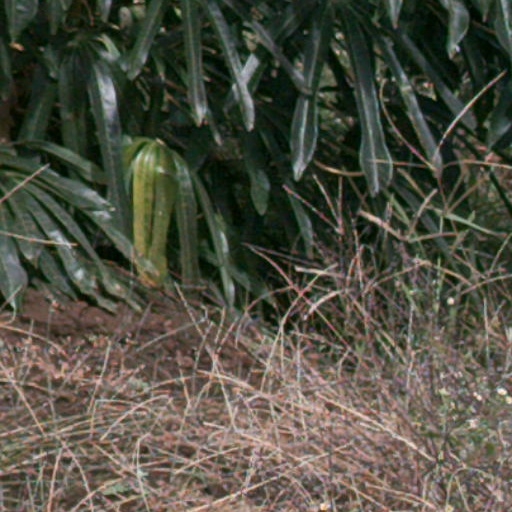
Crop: cassava